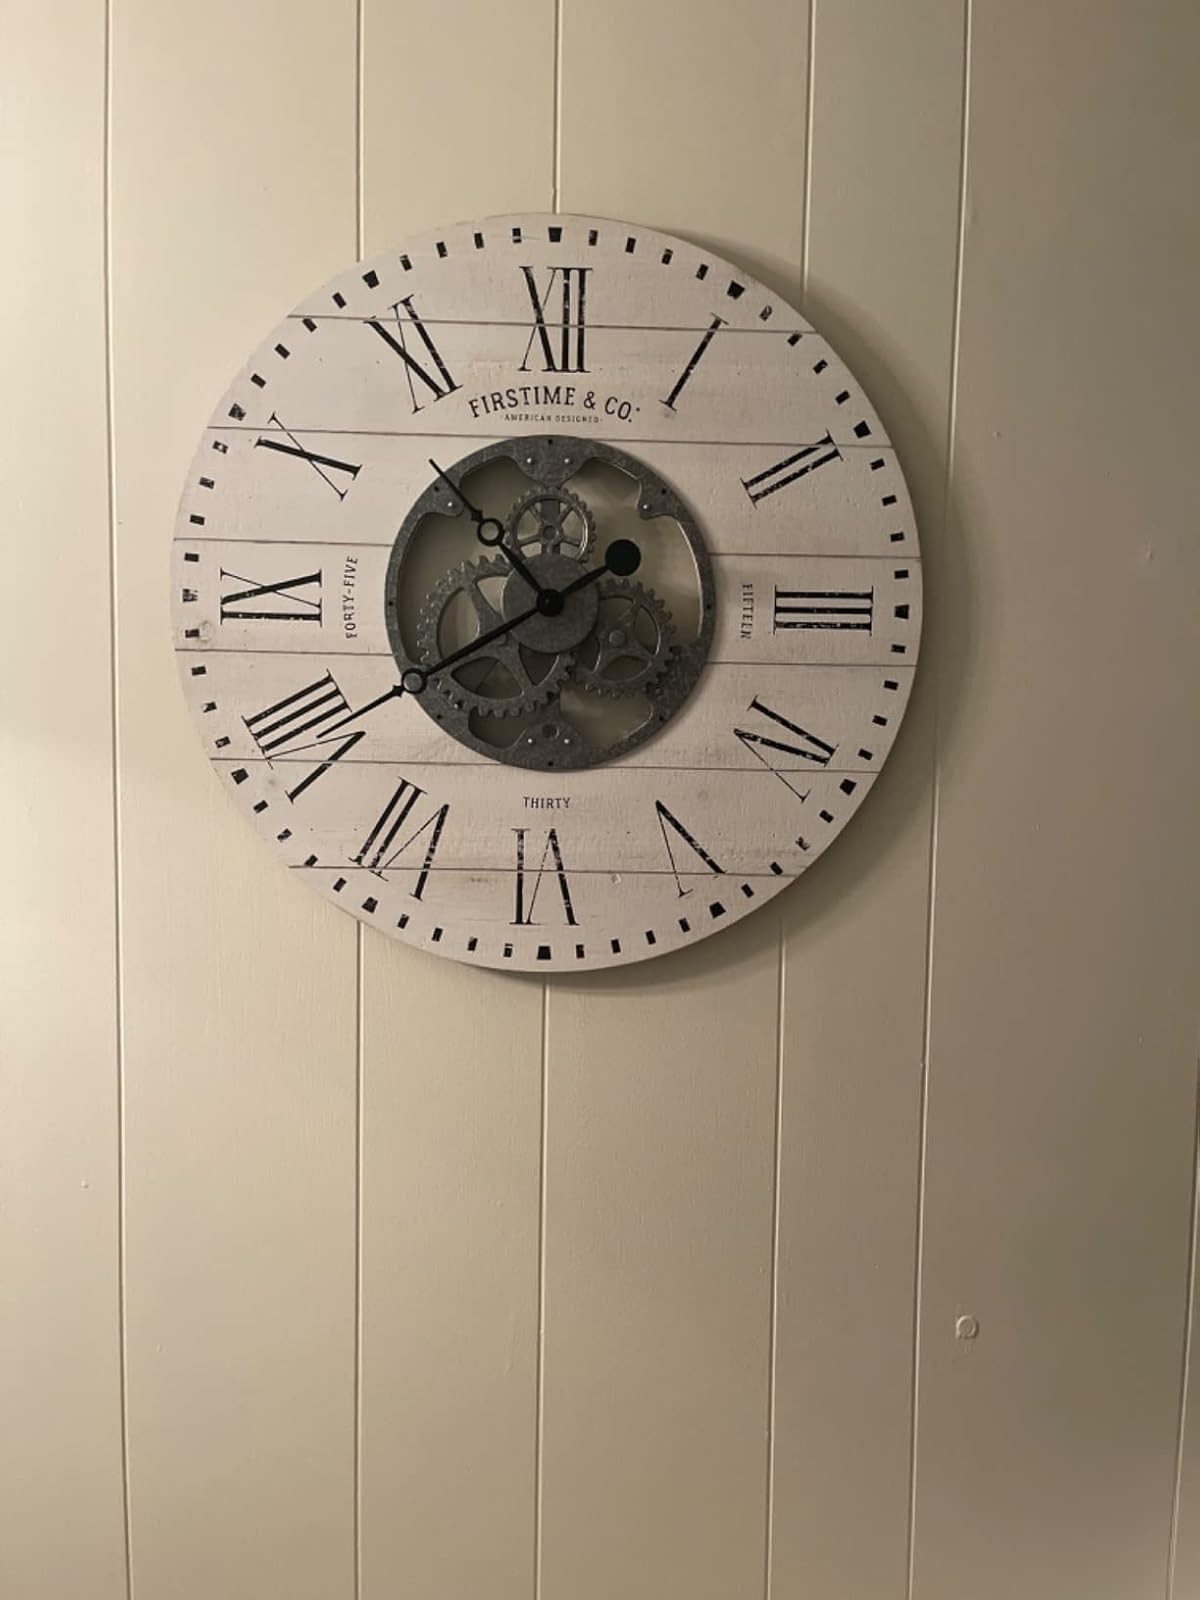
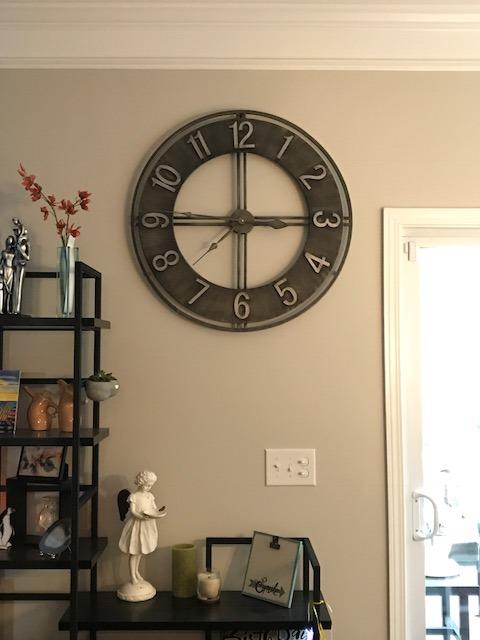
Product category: clock
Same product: no